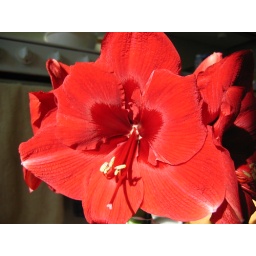
Phil's parents sent us a flowering bulb plant for Christmas. It finally bloomed in red and pink/white blossoms.